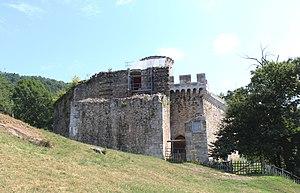
Château d'Arras-en-Lavedan (Hautes-Pyrénées)
Cet article traite de différents aspects de la culture dans les Hautes-Pyrénées, un département du sud-ouest de la France.
Cet article présente les châteaux, maisons fortes, mottes castrales, situés dans le département français des Hautes-Pyrénées..
Arras-en-Lavedan est une commune française située dans le département des Hautes-Pyrénées, en région Occitanie.
Le val d'Azun est une des sept vallées des Pyrénées françaises du Lavedan, partie sud-occidentale de la Bigorre qui appartient actuellement au département des Hautes-Pyrénées, région Occitanie. C'est un ensemble de hautes vallées pyrénéennes qui bute au nord sur le bassin de Lourdes, à l'est sur la vallée de l'Adour, au sud sur l'Aragon par le Balaïtous et, à l'ouest sur le Béarn.